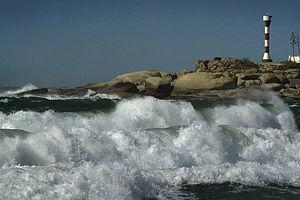
Le phare de Punta Palmar a été mis en service en 1977. Le phare maritime est situé à Punta del Diablo, également appelé Punta Palmar, en Uruguay.
Cette page dresse la liste des quinze phares d'Uruguay.